Louis Seigner

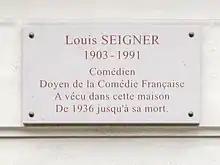

He was born in Saint-Chef, Isère, France, the son of Louise (Monin) and Joseph Seigner, and died in Paris. He was the father of actress Françoise Seigner, with Marie Cazeaux, and the grandfather of Emmanuelle Seigner, Mathilde Seigner and Marie-Amélie Seigner.